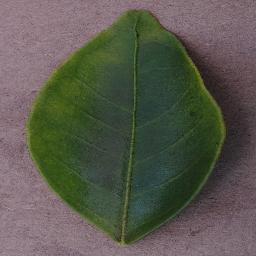
Label: Orange___Haunglongbing_(Citrus_greening)